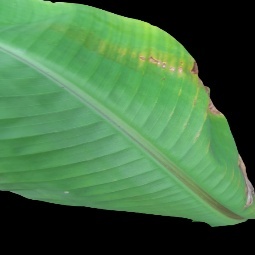
Label: Calcium